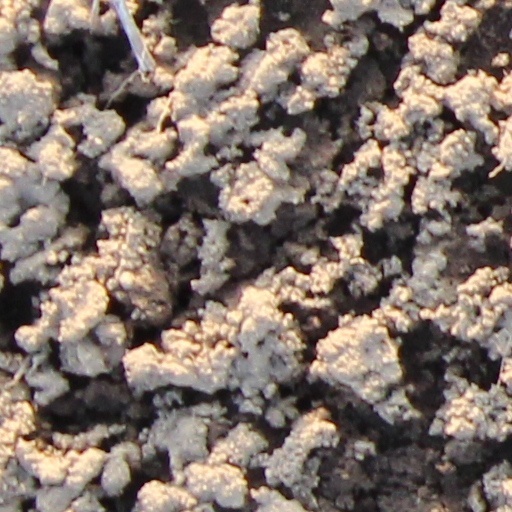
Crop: wheat